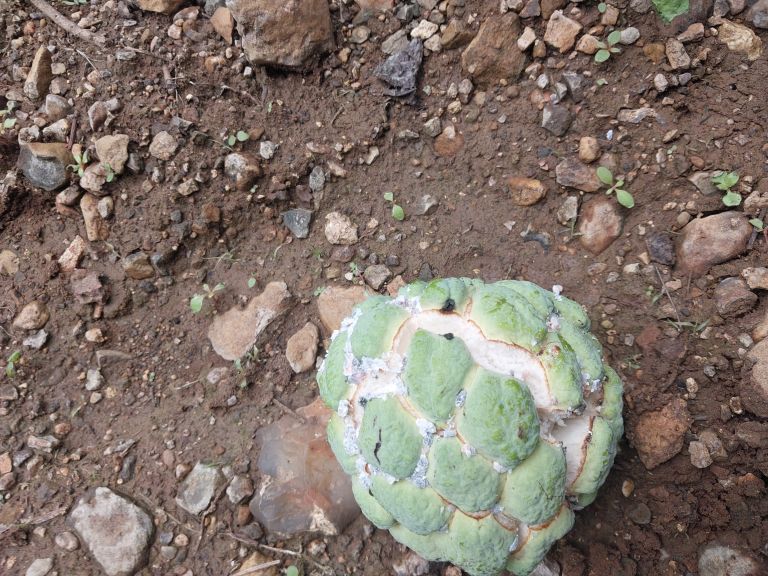
Disease label: Mealy Bug